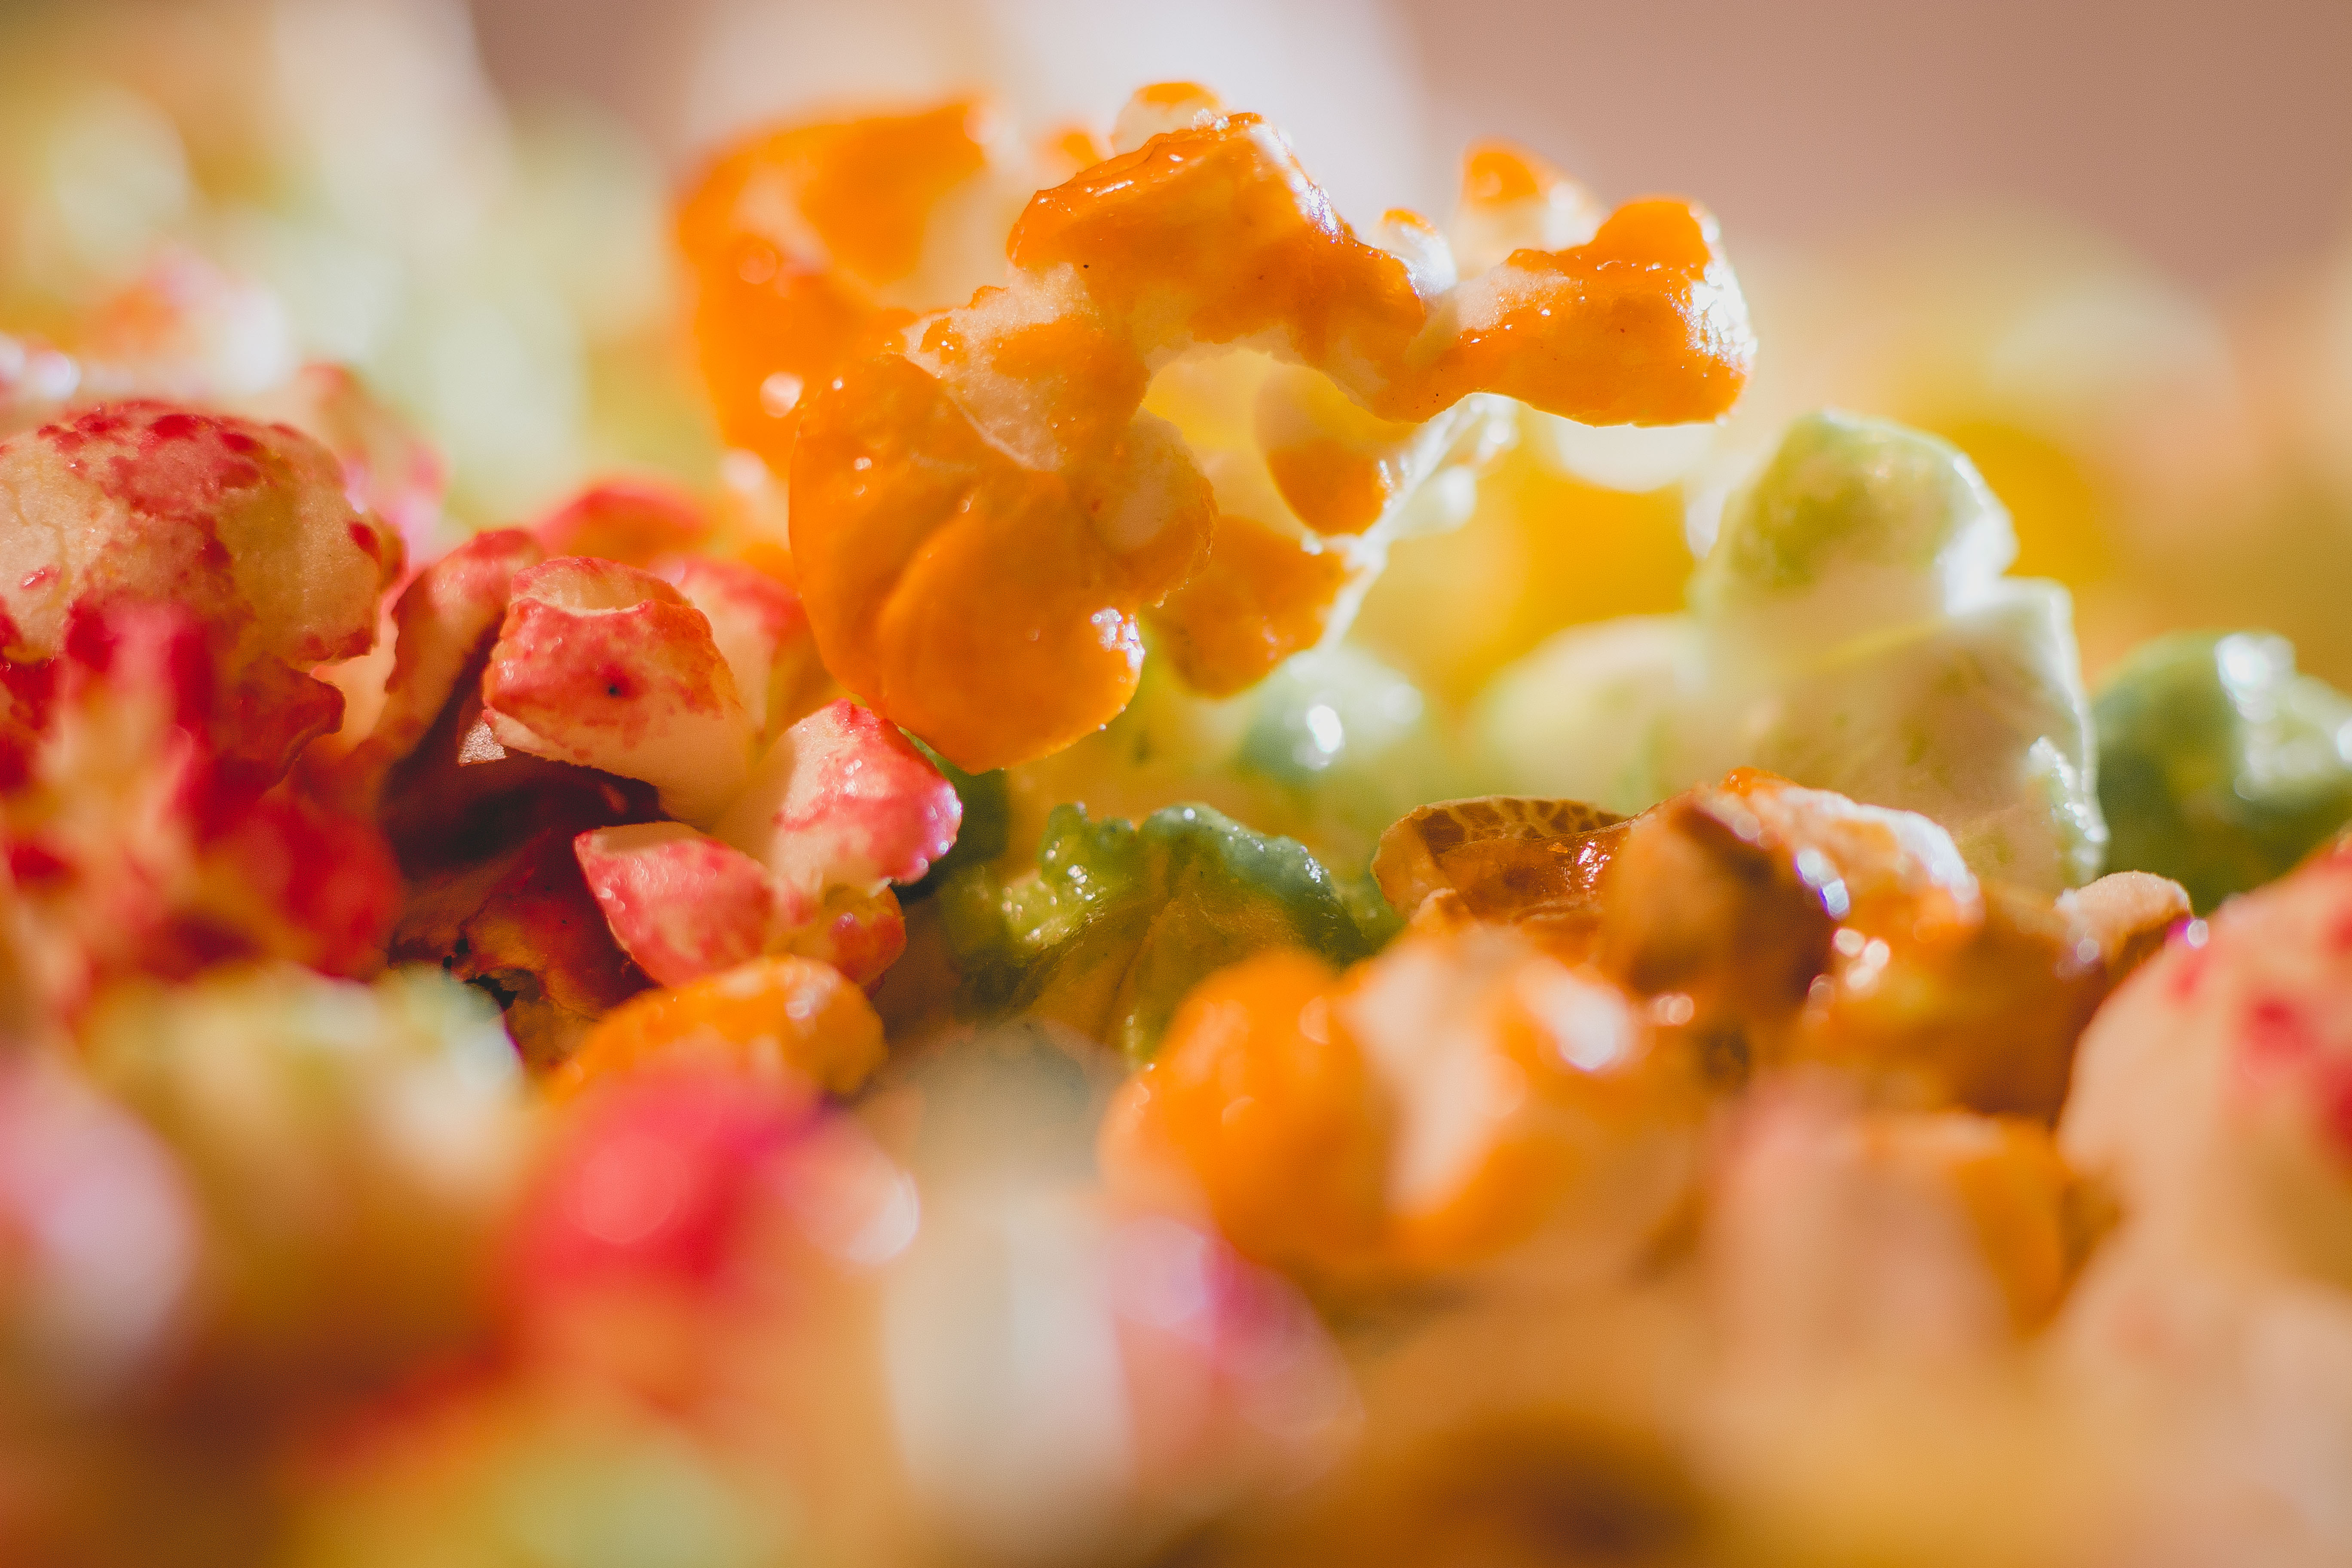
popcorn, corn, food, dish, cuisine, snack, sweetness, vegetarian food, american food, recipe, ingredient, comfort food